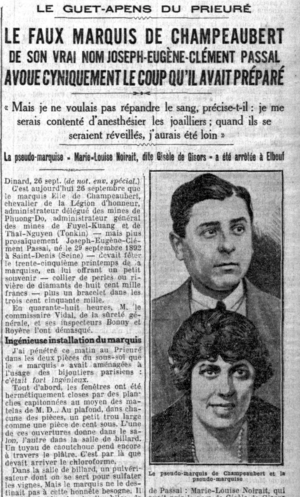
La Une du Petit Parisien annonce l'arrestation de l'escroc Clément Passal, dit le marquis Elie de Champaubert et mentionnant le rôle de Pierre Bonny dans celle-ci
Joseph Eugène Clément Passal, dit le « marquis de Champaubert », est un aventurier français né le 29 septembre 1892 à Saint-Denis, dans la Seine, et mort après avoir été enterré vivant le 2 octobre 1929 dans le bois de Verneuil-sur-Seine.
Pierre Bonny, né le 25 janvier 1895 à Bordeaux et fusillé le 26 décembre 1944 au fort de Montrouge lors de l'épuration, est un policier français devenu célèbre durant l'entre-deux-guerres, au sein de la Sûreté générale : son nom est d'abord associé à de retentissantes affaires criminelles et politico-financières, dont beaucoup ont été oubliées depuis tandis que d'autres, telles les affaires Seznec, Stavisky et Prince, ont marqué les mémoires.